Claudia Sheinbaum

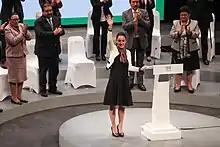
After taking charge as head of government, Claudia Sheinbaum went to the Teatro de la Ciudad to present her cabinet.

Sheinbaum served as the secretary of the environment of the Federal District from 5 December 2000 to 15 May 2006, appointed by Head of Government of the Federal District Andrés Manuel López Obrador. During her term, she was responsible for constructing an electronic vehicle registration center for Mexico City. She also oversaw the introduction of the Metrobús, a bus rapid transit system with dedicated lanes, and the construction of the second story of Mexico City's ring road, Anillo Periférico.